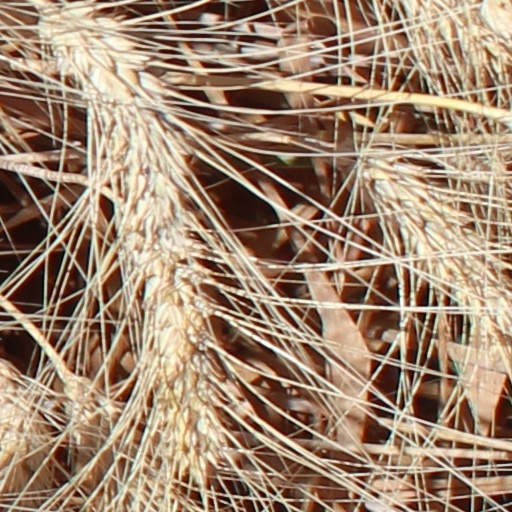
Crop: wheat